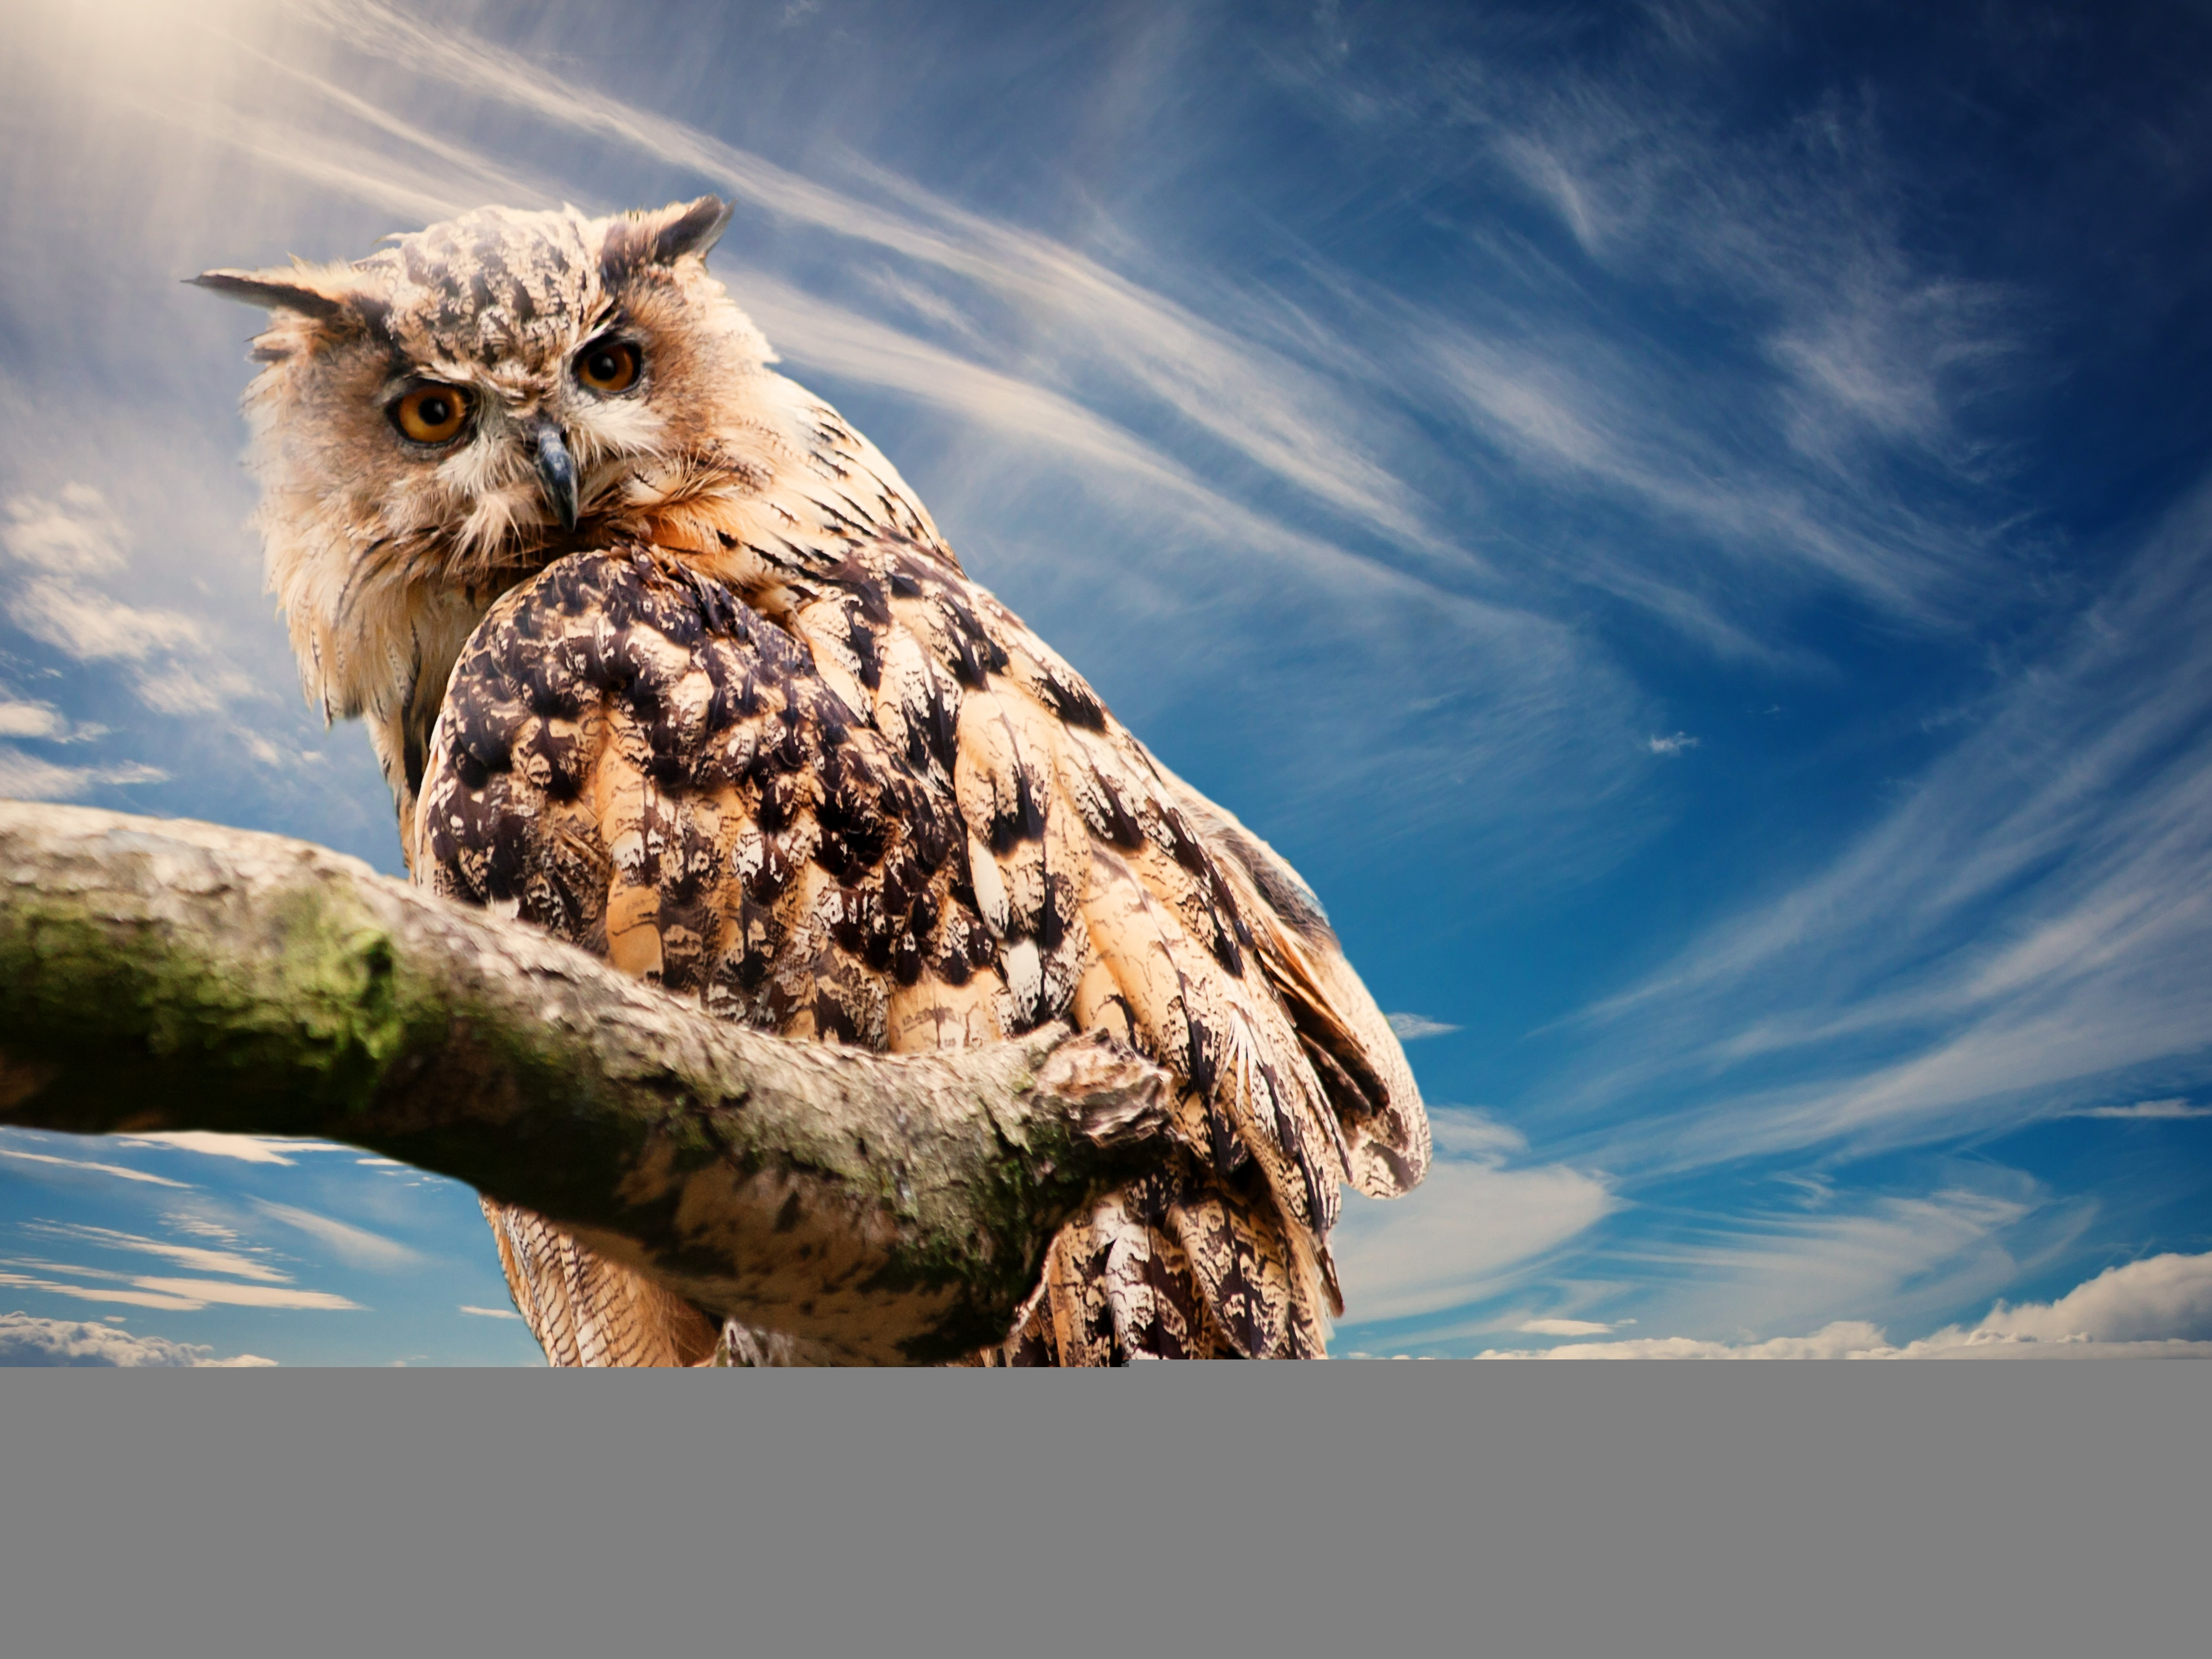
sea, water, nature, ocean, branch, bird, sky, animal, wildlife, owl, clouds, vertebrate, perched, royalty free images